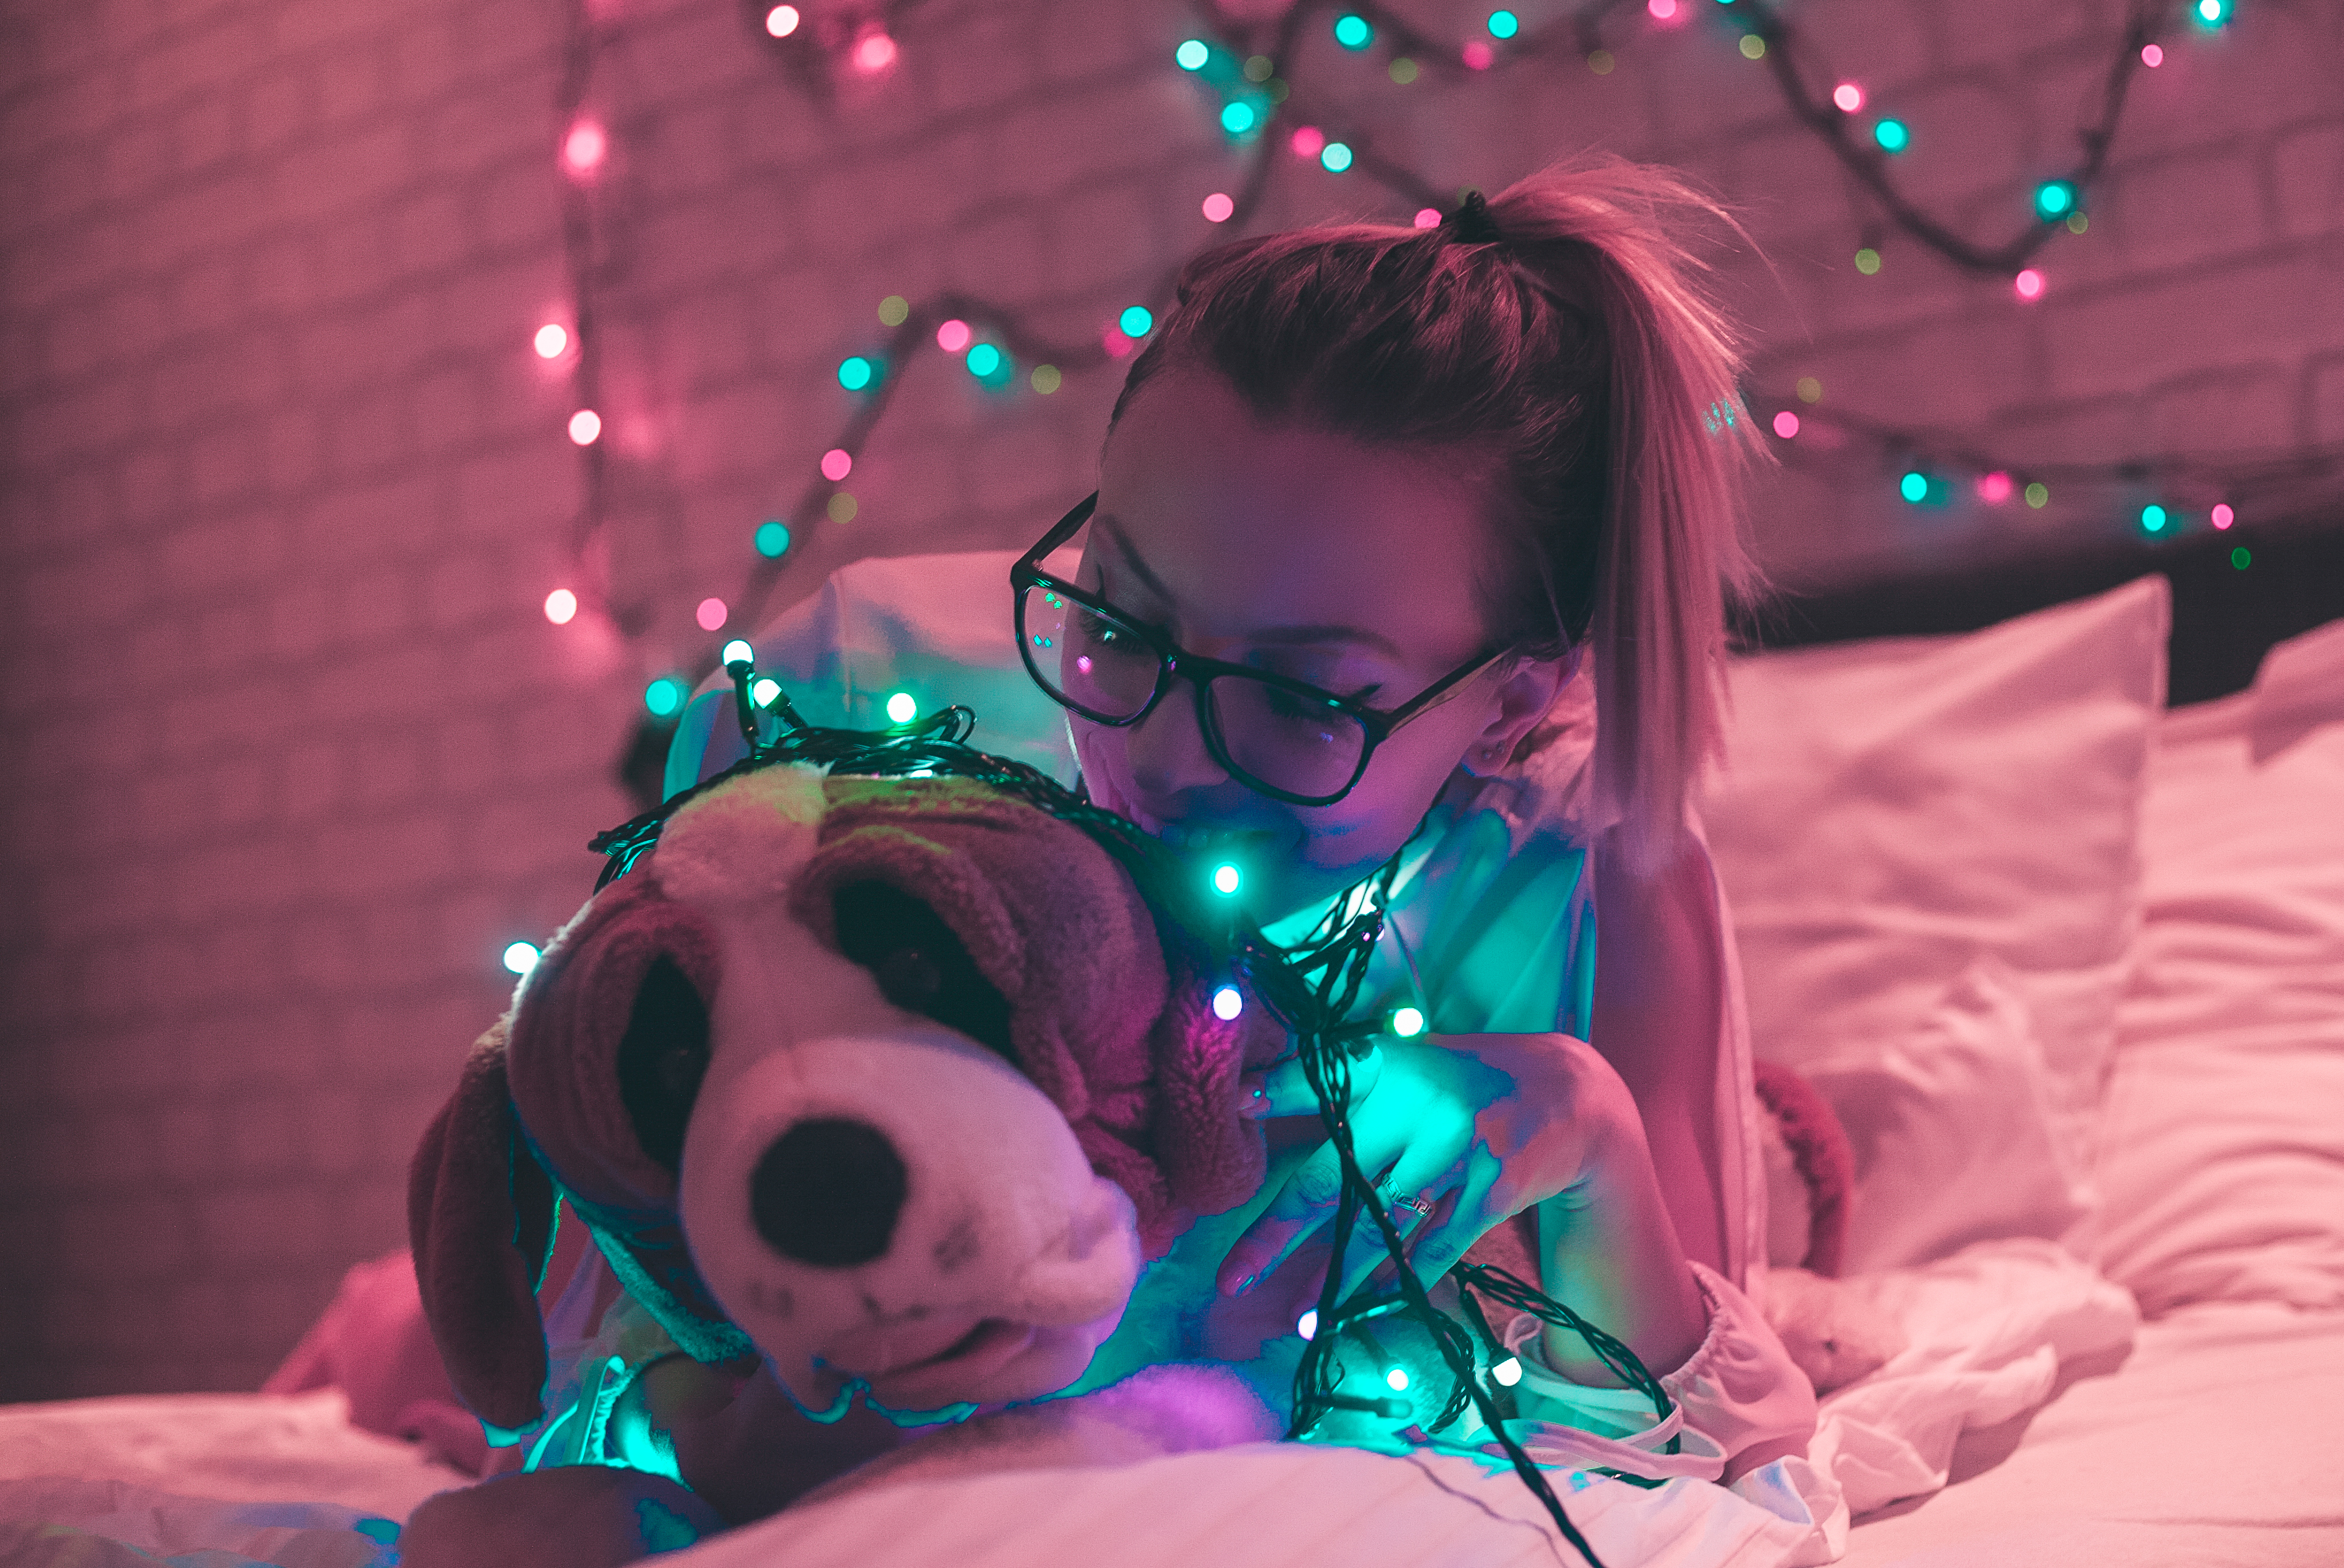
blonde, portrait, posing, dog, toy, fun, image, photos, pink, glasses, light, emotion, girl, event, lighting, organ, magenta, vision care, smile, art, space, eyewear, christmas, computer wallpaper, performance